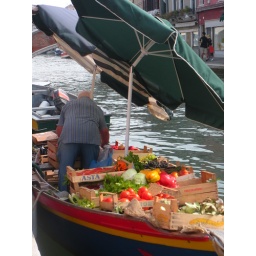
market by boat